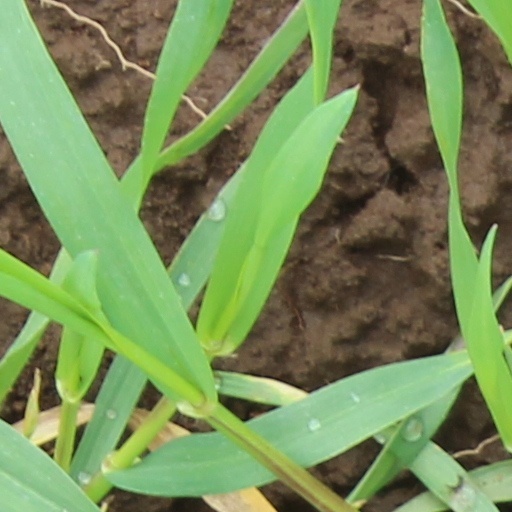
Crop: wheat